Salute (2022 Taiwanese film)

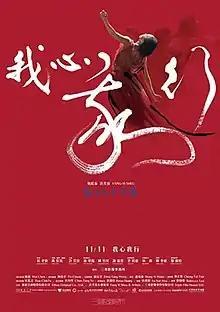
Theatrical release poster

Salute is a 2022 Taiwanese biographical docudrama dance film written, directed and shot by Yao Hung-i, about the life of dancer Sheu Fang-yi. Starring Sheu herself, the film also features special appearances by Sun Tsui-feng, Bamboo Chen and Hsieh Ying-xuan. It received three nominations at the 59th Golden Horse Awards, and was released in theaters on November 11, 2022.